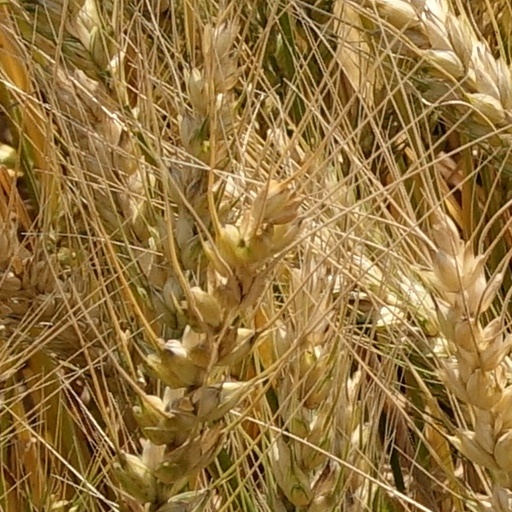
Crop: wheat